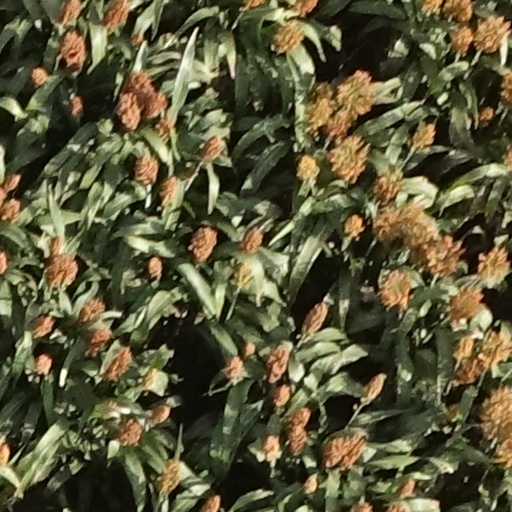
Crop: sorghum